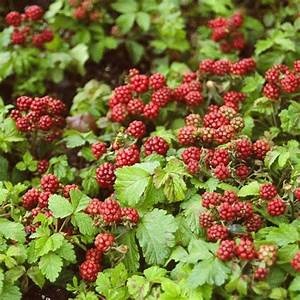
Label: raspberry